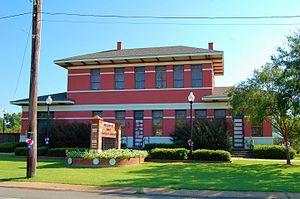
Bunkie est une ville de la paroisse des Avoyelles, en Louisiane, aux États-Unis.
La paroisse des Avoyelles, en anglais : Avoyelles Parish, est l’une des 19 paroisses historiques de la Louisiane, créées le 31 mars 1807, alors que la Louisiane ne constituait pas encore un État américain mais seulement un territoire de l'Union. Les Avoyelles est une des 22 paroisses de la région officielle de l'Acadiane.